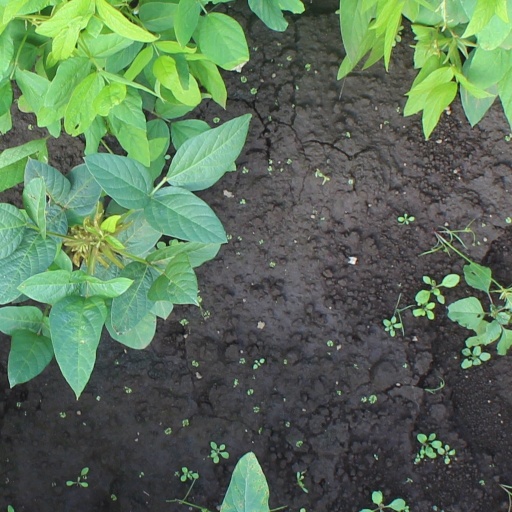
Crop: soybean